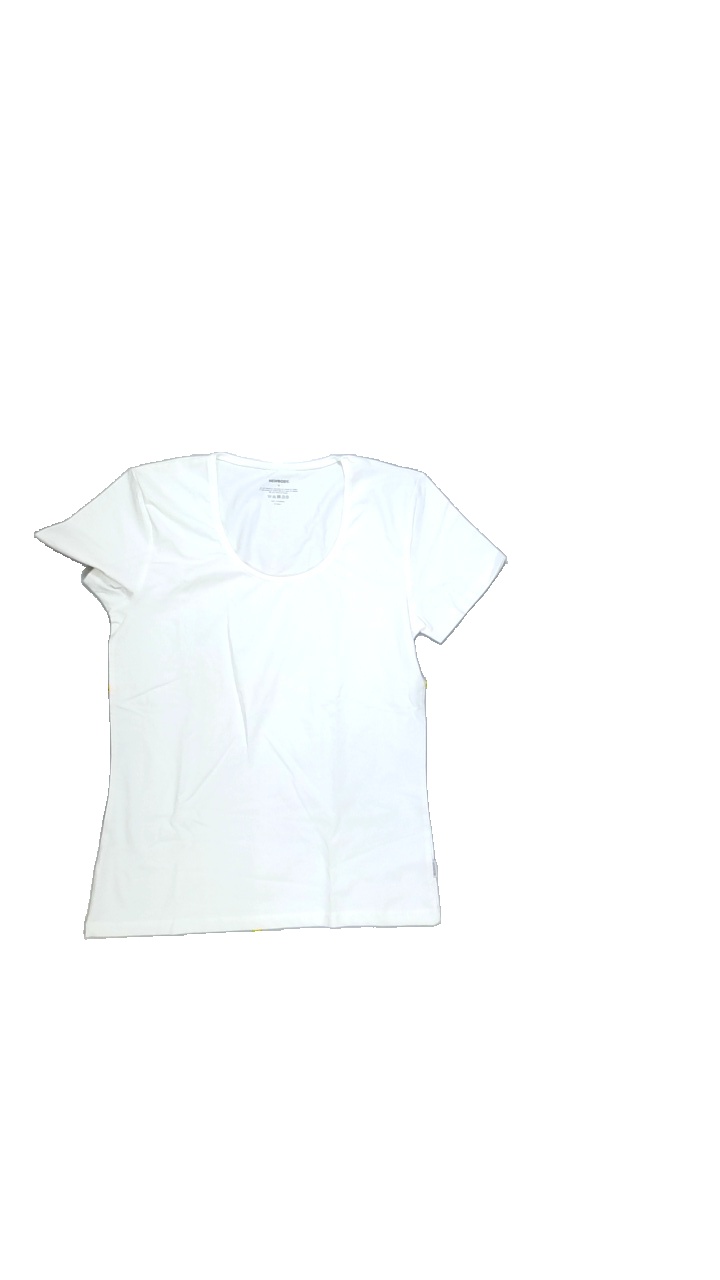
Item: T-shirt (Ladies)
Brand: Not Applicable
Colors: White
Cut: Regular, C-collar
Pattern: Plain
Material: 95%cotton 5%elastane
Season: All
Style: No trend
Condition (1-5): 4
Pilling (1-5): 5
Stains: Yes
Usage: Export
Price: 50-100